Robert Travers Atkin

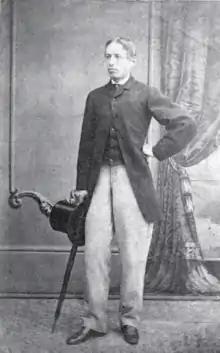

Robert Travers Atkin (29 November 1841 – 25 May 1872) was an Irish-born newspaper editor and politician in colonial Queensland, Australia. He was a Member of the Queensland Legislative Assembly.